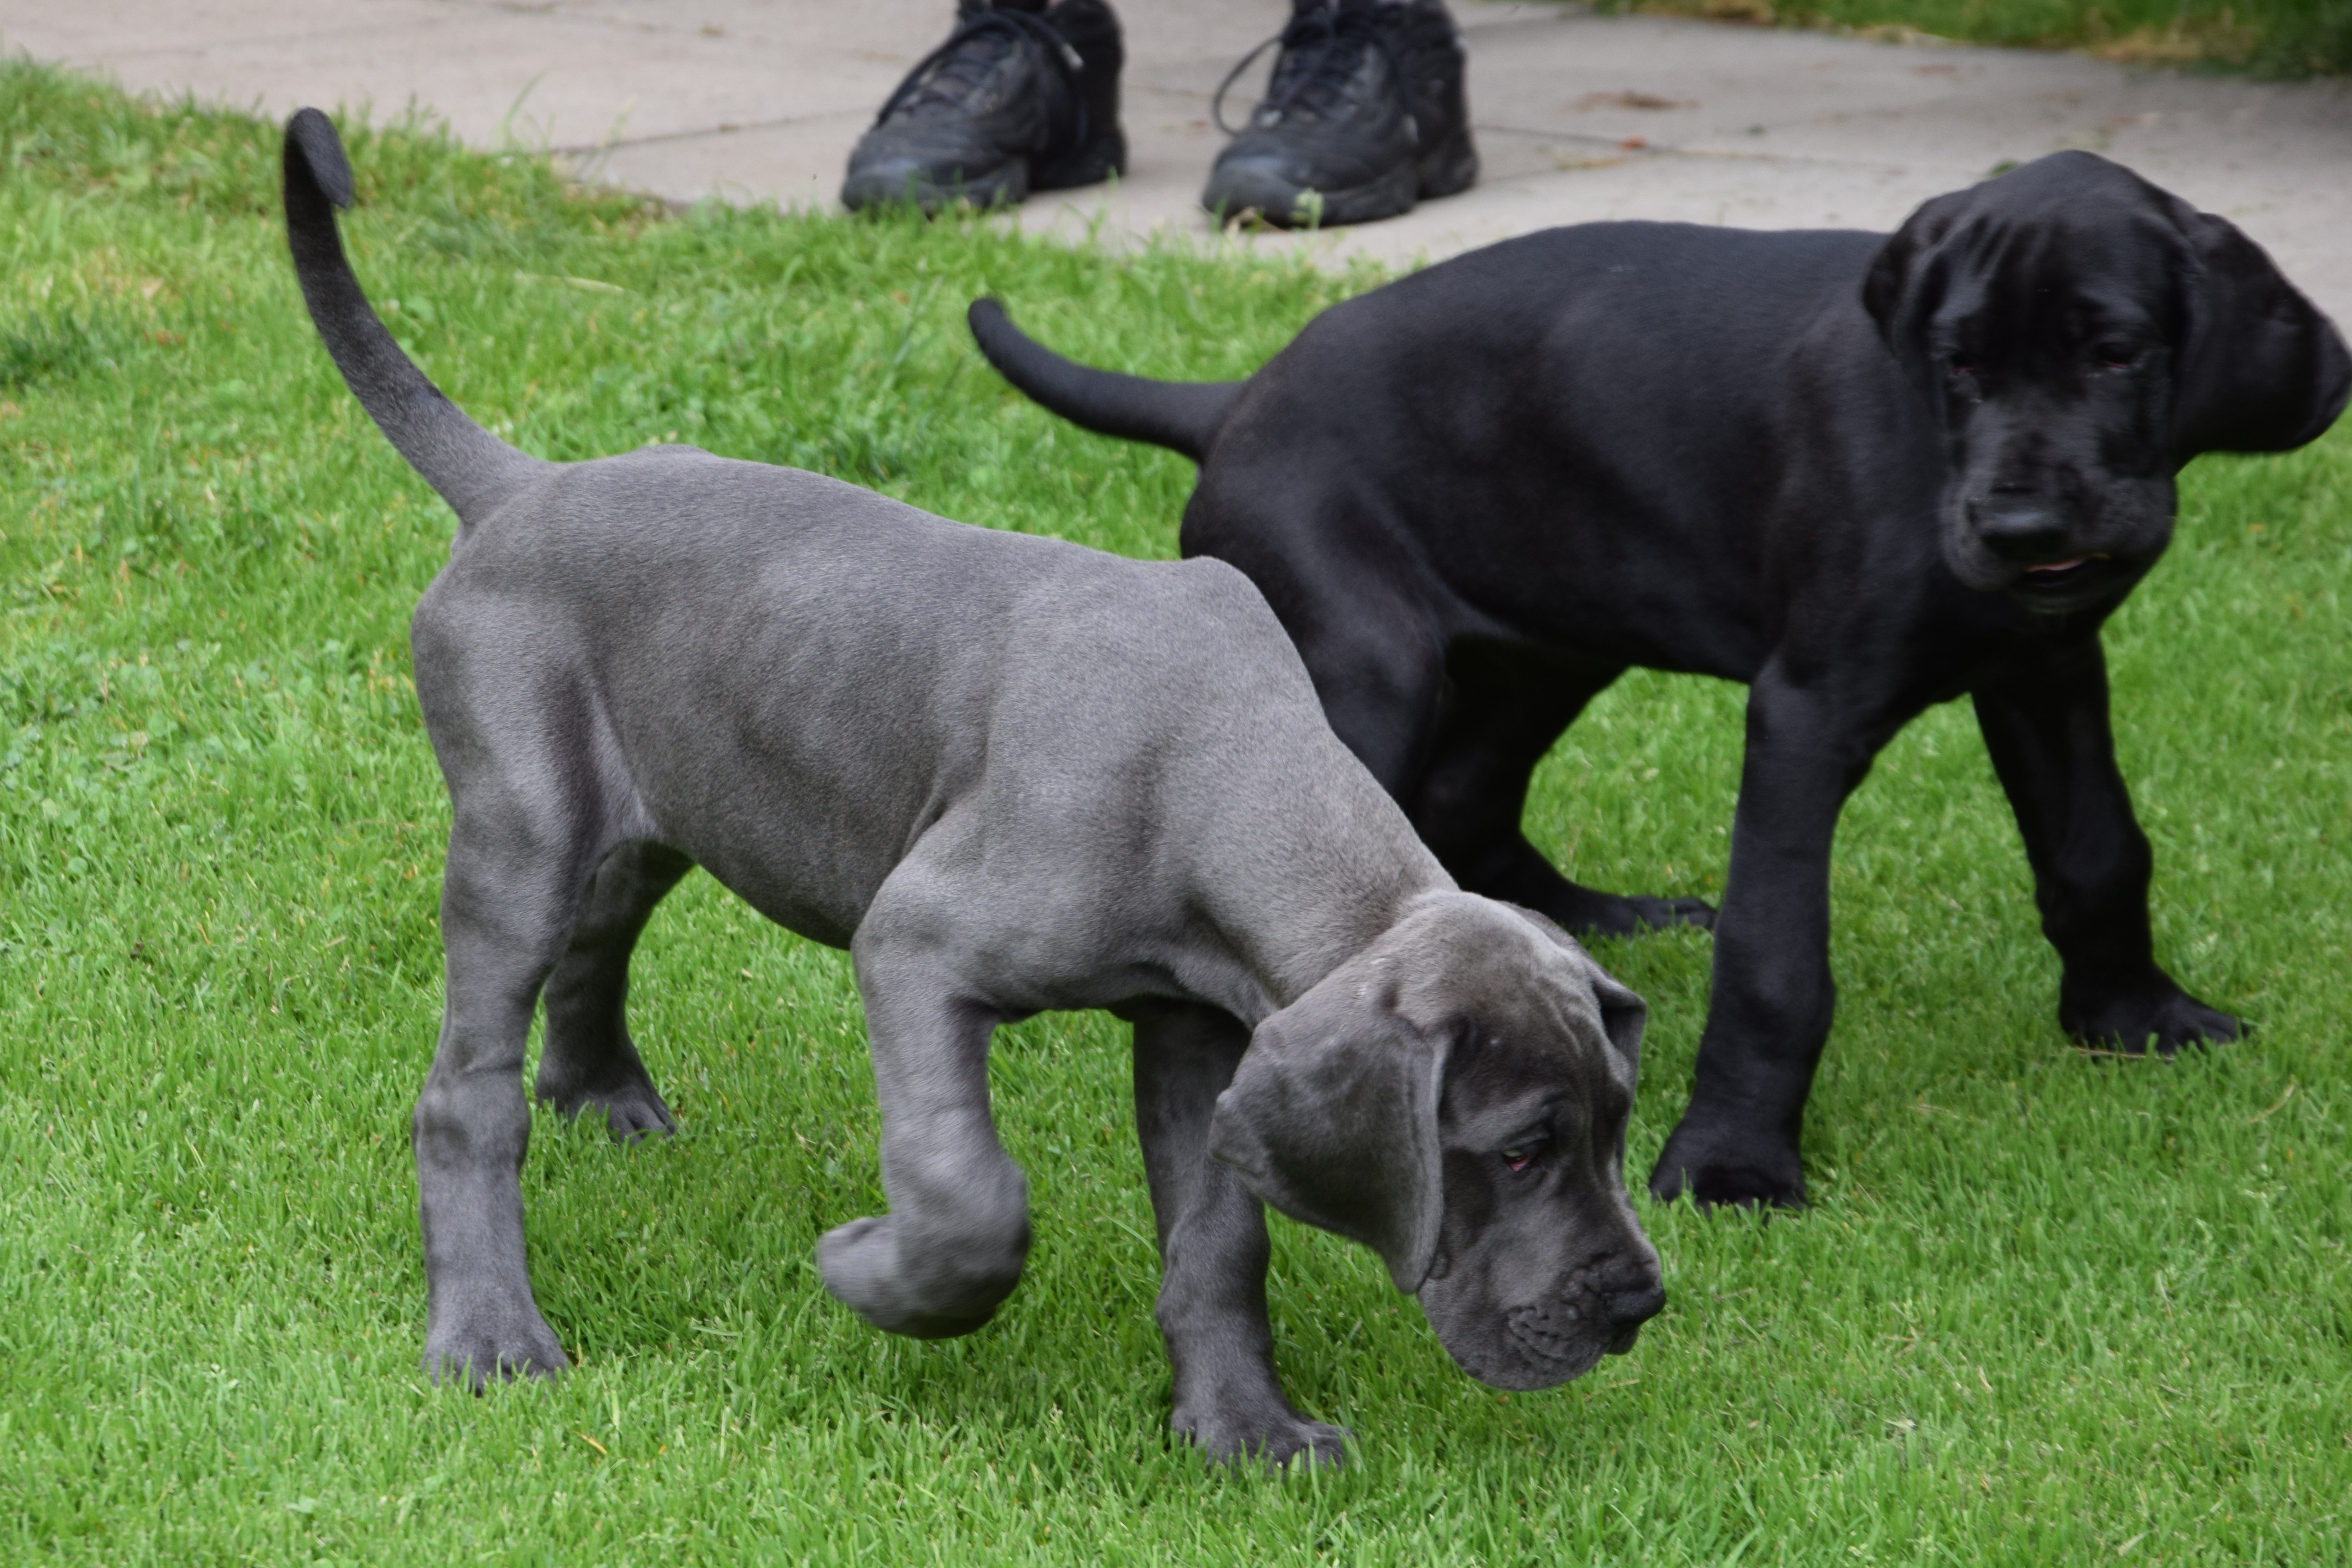
dog, mammal, black, pets, dogs, vertebrate, labrador retriever, dog breed, puppies, go walkies, guard dog, great dane, great danes, dog like mammal, carnivoran, cane corso, neapolitan mastiff